University of Utah

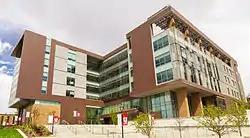
The S.J. Quinney College of Law

The S.J. Quinney College of Law, founded in 1913, was the only law school in Utah until the 1970s. The law school was ranked the #28 best law school in the country in the 2024 U.S. News "Best Law Schools" rankings.